Chapel Club

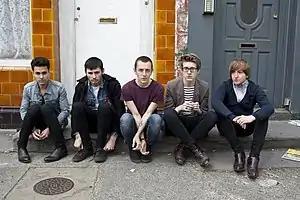

Chapel Club were an English indie-synthpop band from London, consisting of singer Lewis Bowman, drummer Rich Mitchell, bassist Liam Arklie and keyboardists/guitarists Michael Hibbert and Alex Parry.